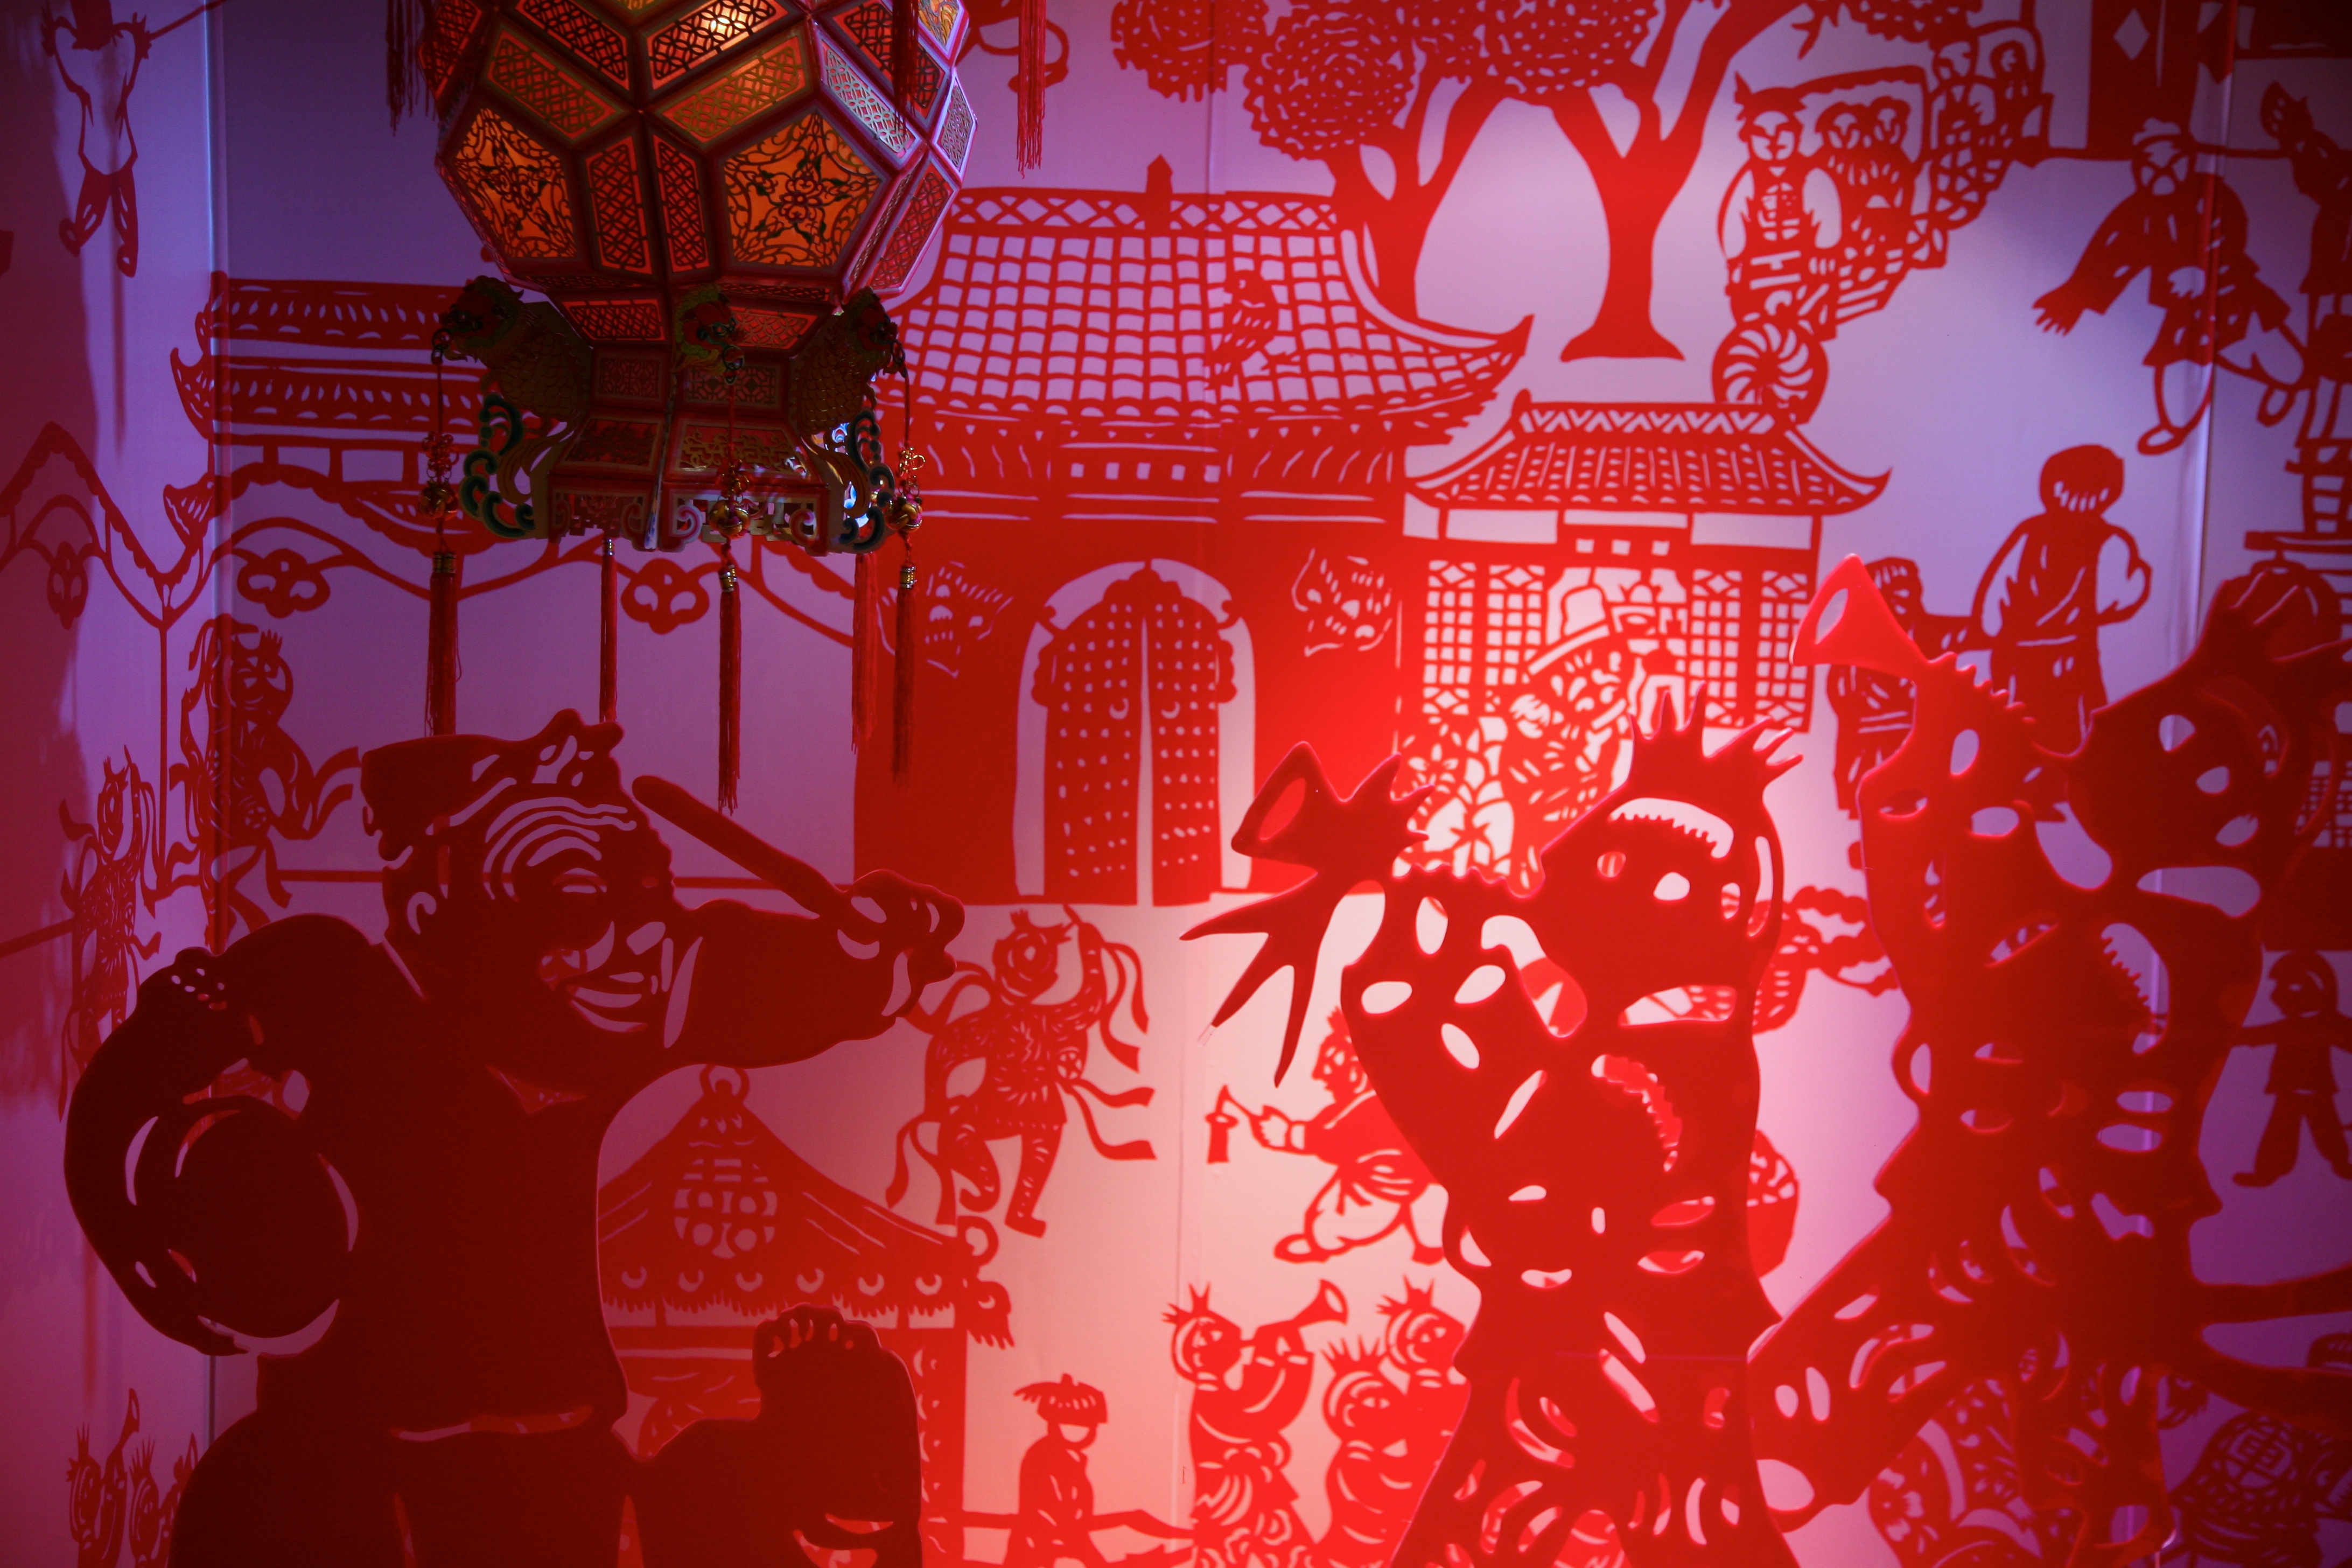
manhattan, red, nyc, art, newyork, empirestatebuilding, illustration, newyorkcity, ny, screenshot, empirestate, skycraper, computer wallpaper